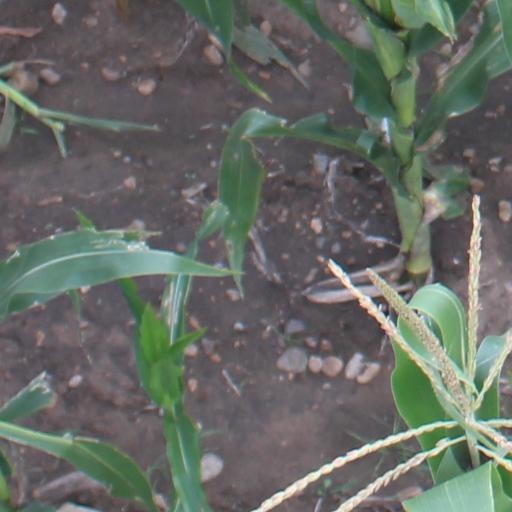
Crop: maize; corn